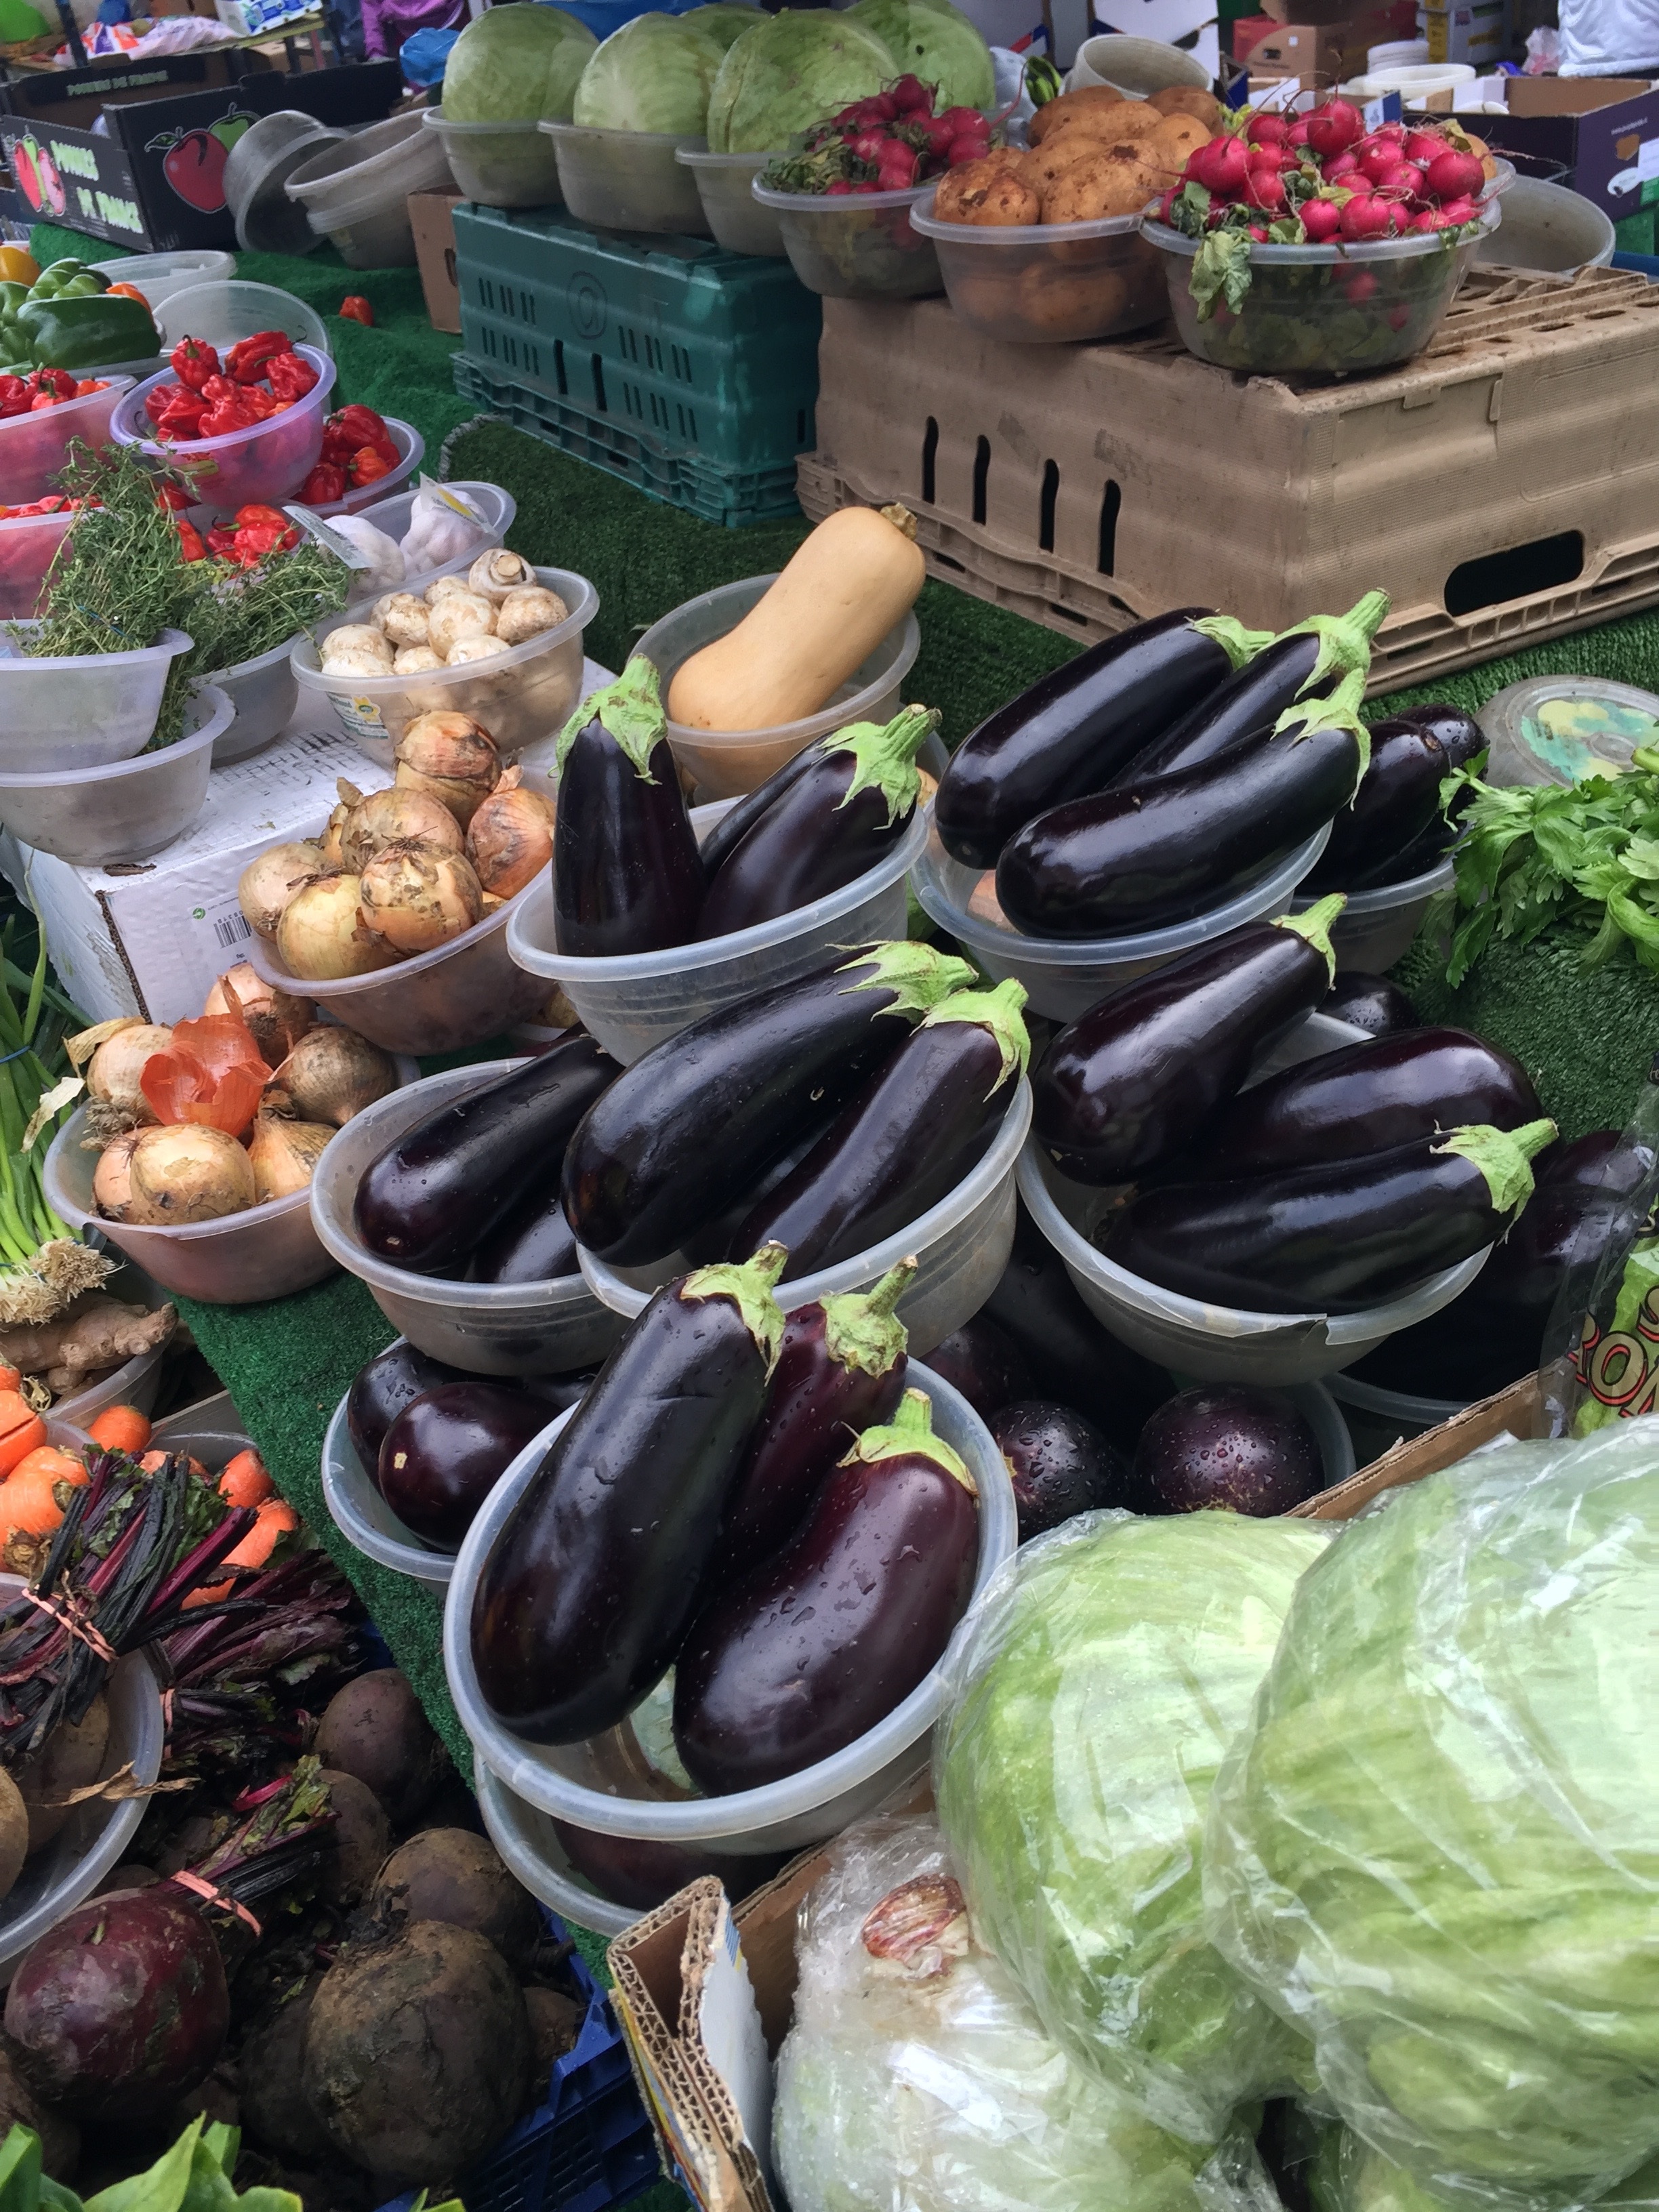
city, dish, food, produce, vegetable, market, healthy, public space, vegetables, local food, eggplants, human settlement